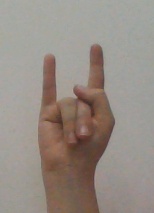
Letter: la